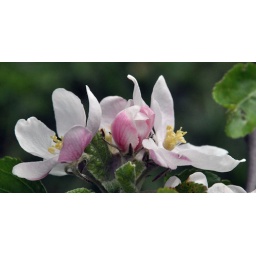
Our Cox Orange apple tree was in full bloom in late April and was simply gorgeous! (10-04-23-8904)